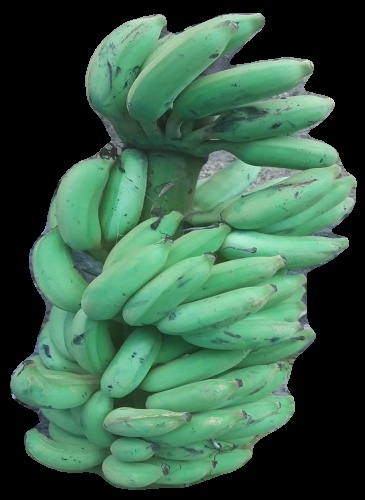
Variety: elakki-bale
Grade: grade2